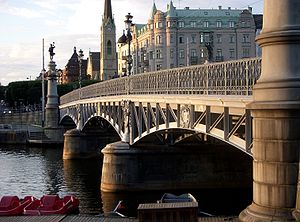
Djurgårdsbron
Djurgårdsbron august 2008
Djurgårdsbron er en bro i den centrale del af Stockholm som fører Narvavägen på Östermalm ud på øen Djurgården. Broen har en gennemsejlingshøjde på 4,1 meter.